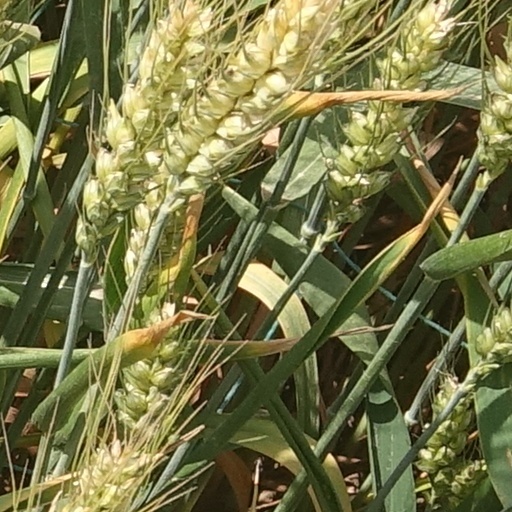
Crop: wheat